Bibasis sena

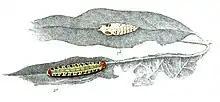
Larva and pupa

This butterfly is diurnal. It is confined to heavy jungle of low elevations, typically up to . The male can be seen in the early mornings, basking on the top of leaves in forest glades and hilltops, chasing off intruders. The typical resting position of the orange-tail awl is the underside of the leaf. He does not mud-puddle or visit flowers. The female is usually found close to the host plants.